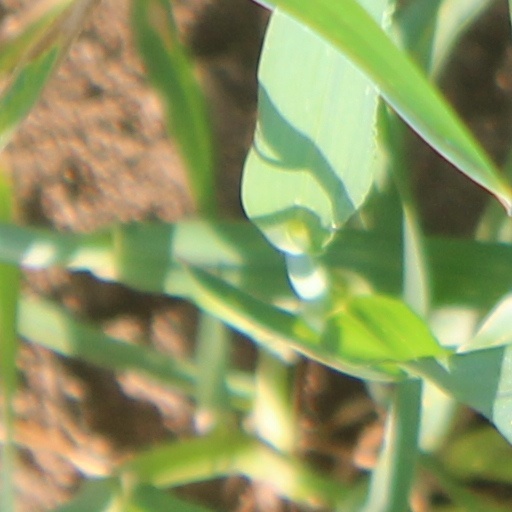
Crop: wheat